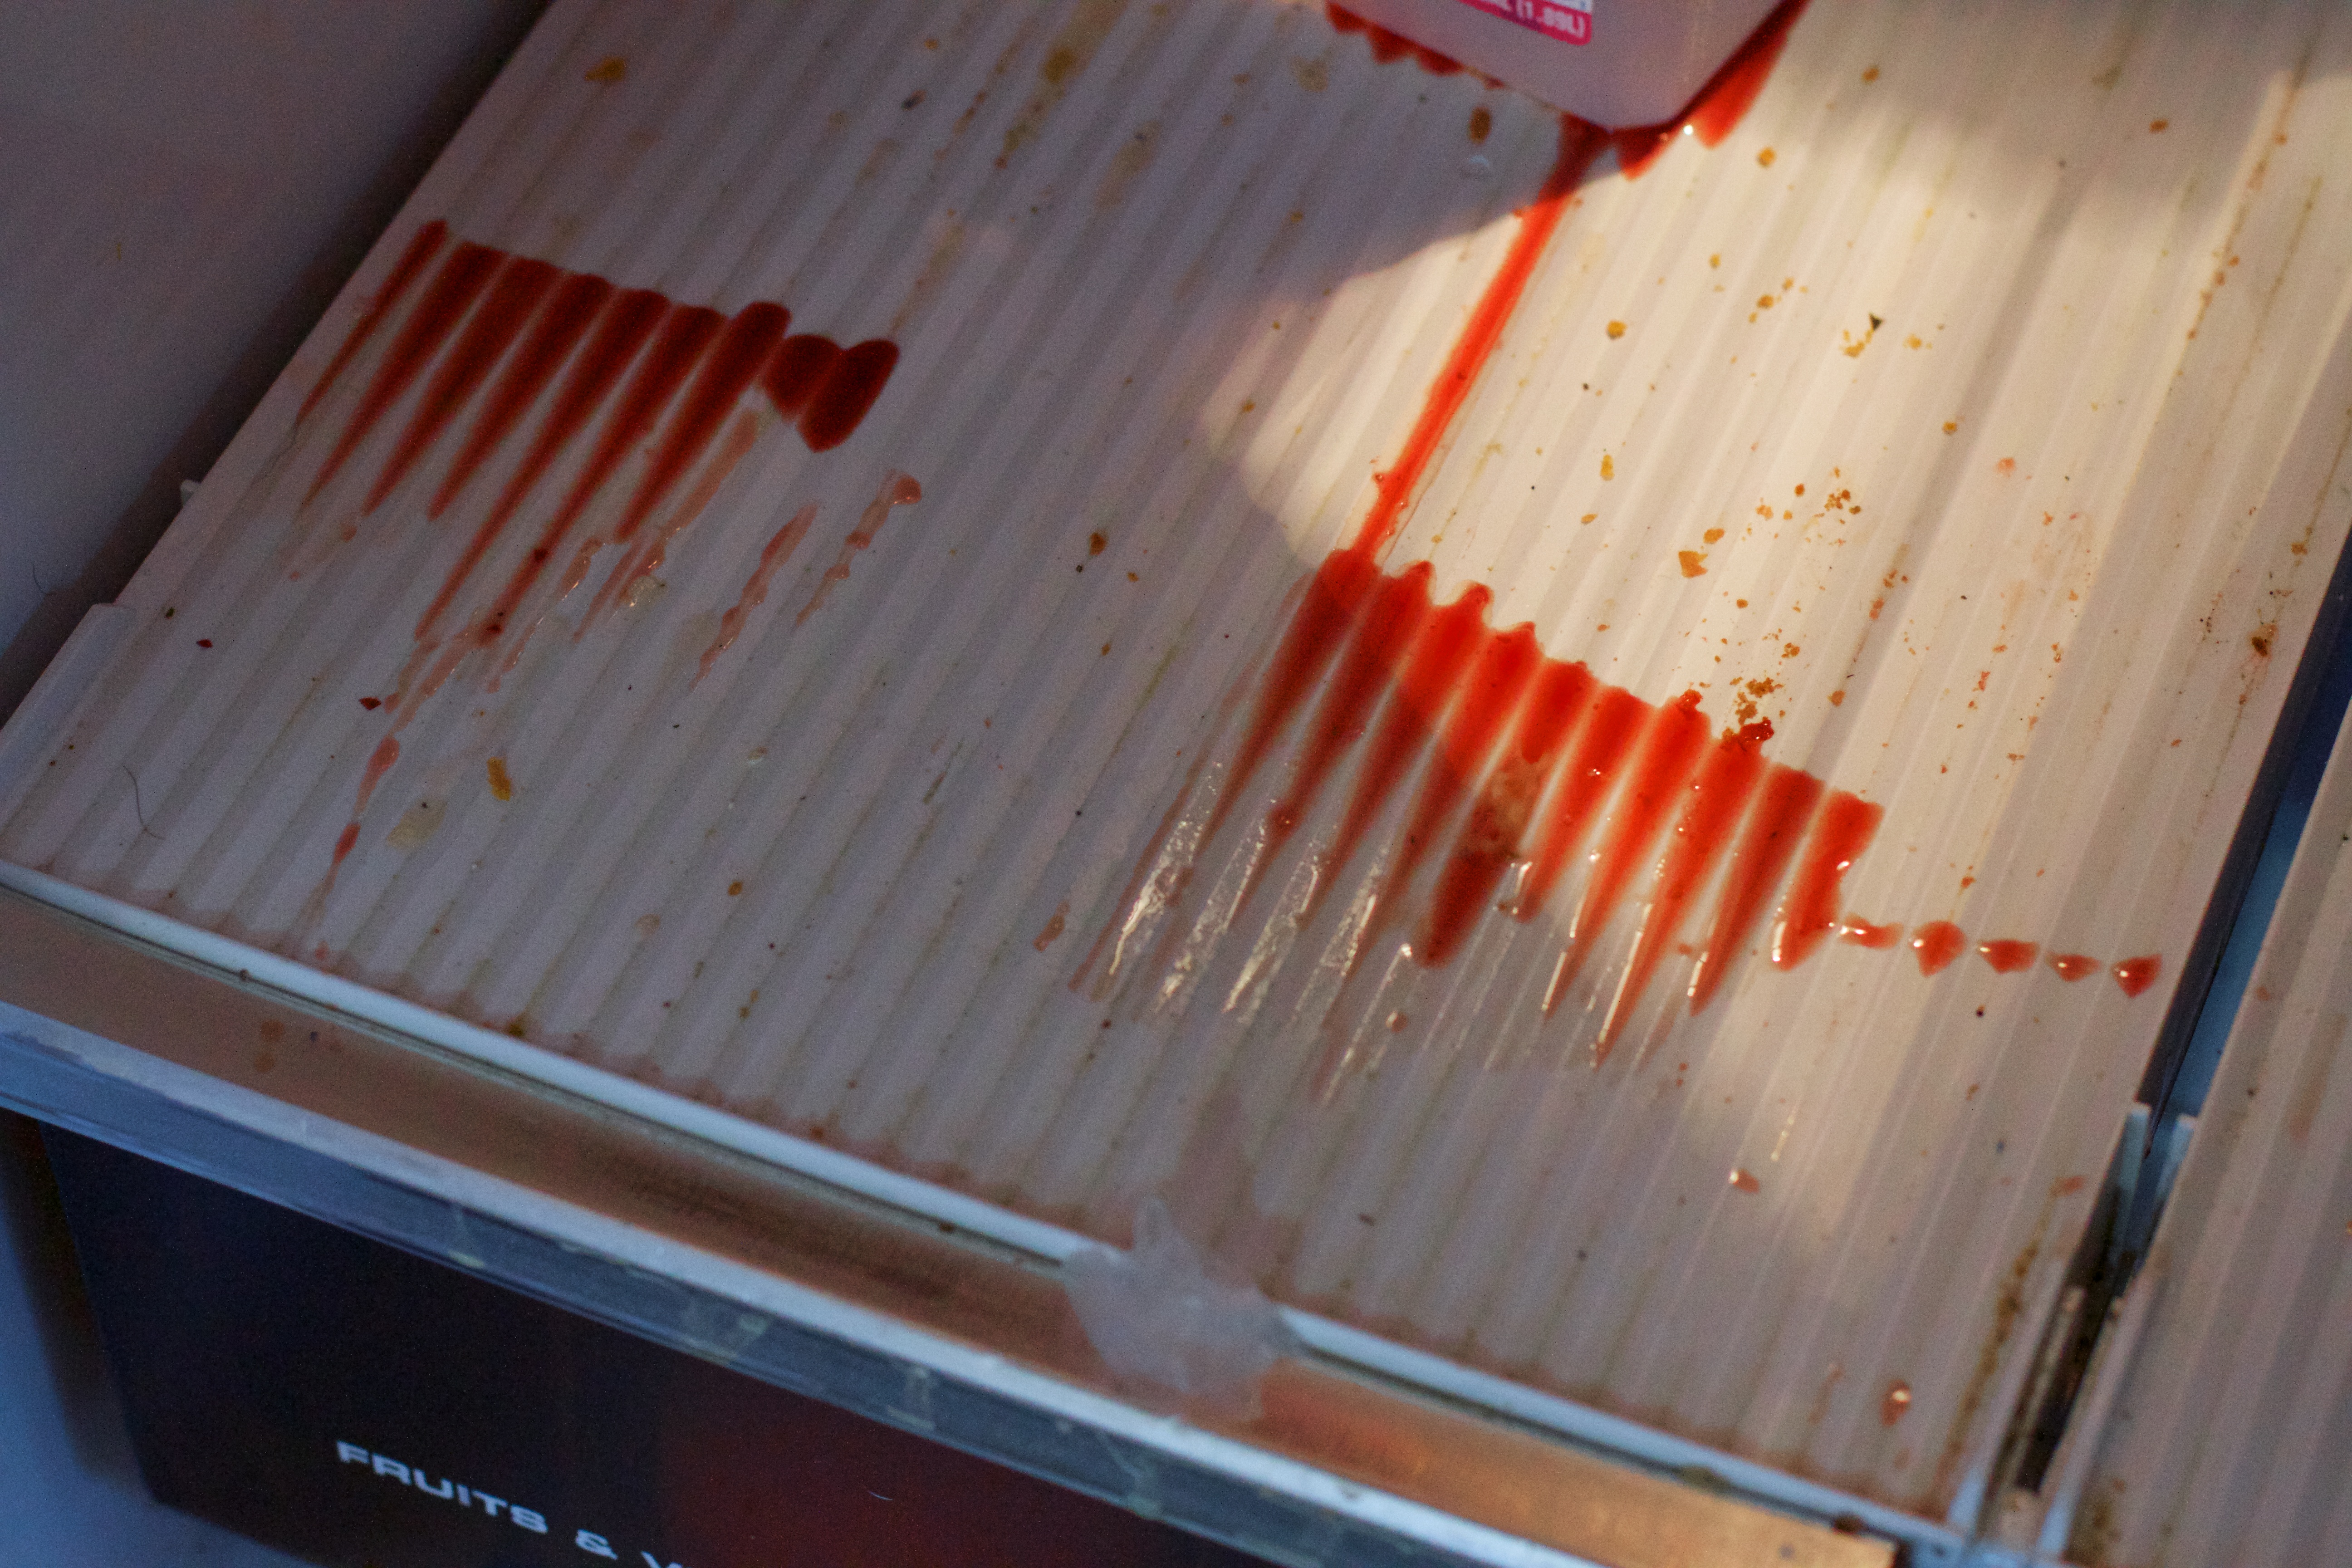
wing, wood, red, furniture, product, art, cool image